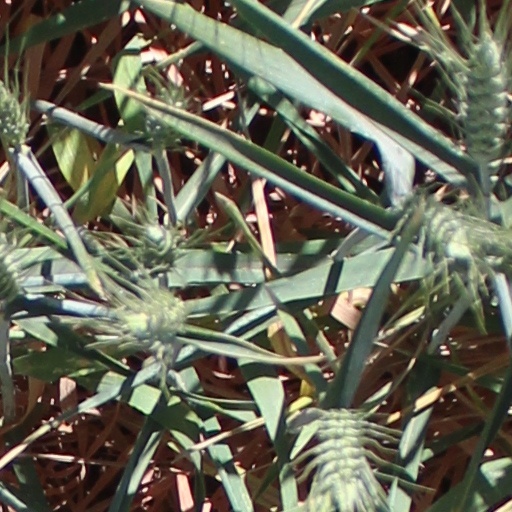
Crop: wheat